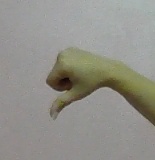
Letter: waw